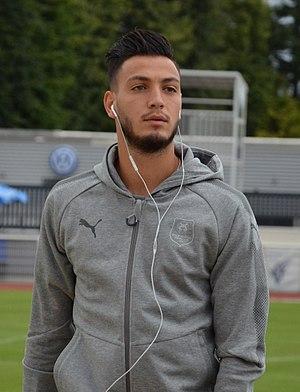
Photographie prise lors du match opposant le Stade rennais au SM Caen en match amical au stade Pierre-Compte de Vire le 22 juillet 2017. Ici, Ramy Bensebaini.
Ramy Bensebaini, né le 16 avril 1995 à Constantine en Algérie, est un footballeur international algérien, évoluant actuellement au poste de défenseur dans l'équipe du Borussia Mönchengladbach.